Ukrainian Catholic Archeparchy of Lviv

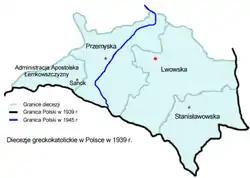
Map of the Ukrainian Catholic Church in the province of Lviv in 1939

The Archeparchy of Lviv is an ecclesiastical territory or ecclesiastical province of the Ukrainian Greek Catholic Church — a particular Eastern Catholic Church, that is located in Ukraine. It was erected in 1807. As a metropolitan see, it has three suffragan sees: Stryi, Sambir-Drohobych, and Sokal–Zhovkva. The incumbent Metropolitan Archbishop is Ihor Vozniak. The cathedral church of the archeparchy is St. George's in the city of Lviv.